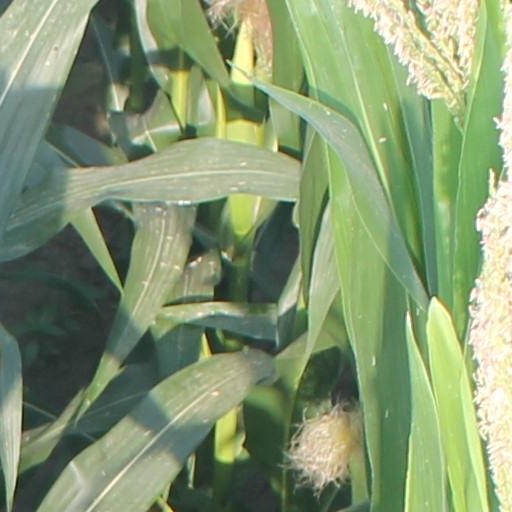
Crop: maize; corn